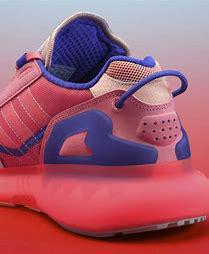
Brand: Adidas
Model: ZX 5K Boost